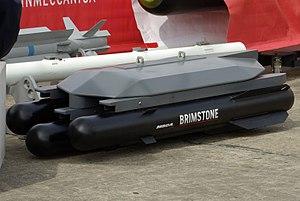
L'armement air-sol est l'équipement militaire déployé par les aéronefs pour détruire des cibles terrestres. D'une grande diversité, cet armement varie en fonction de la portée, du poids, de l'objectif et de la technologie mise en œuvre. Il est l'armement principal des bombardiers, des avions d'attaque au sol et des hélicoptères, ainsi que celui des chasseurs-bombardiers. Aujourd'hui la plupart des aéronefs, y compris les avions de chasse et certains drones sont aptes à déployer ce type d'armement.